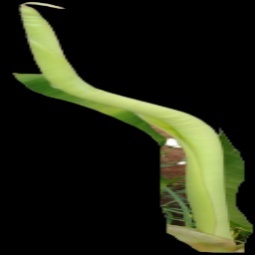
Label: Boron